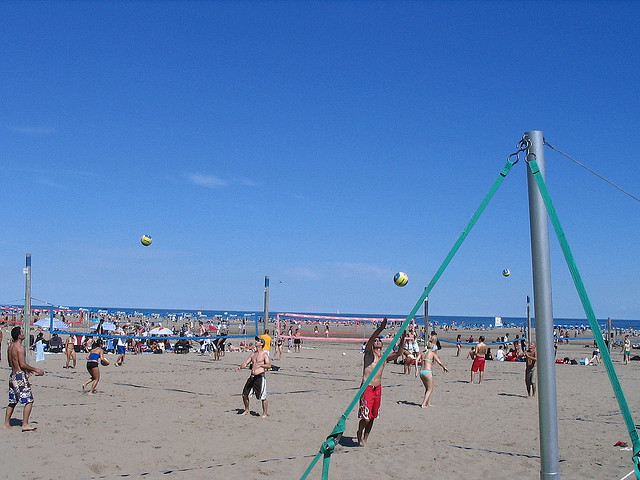
user: Given an image and a question. Answer the question in a short answer. Question: What sport are they playing? Short Answer:
assistant: volleyball